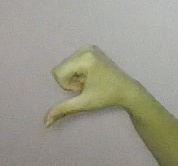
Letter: waw